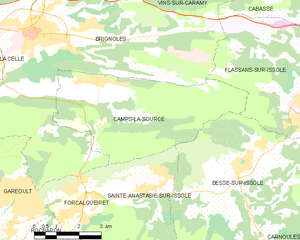
Carte des communes françaises Camps-la-Source